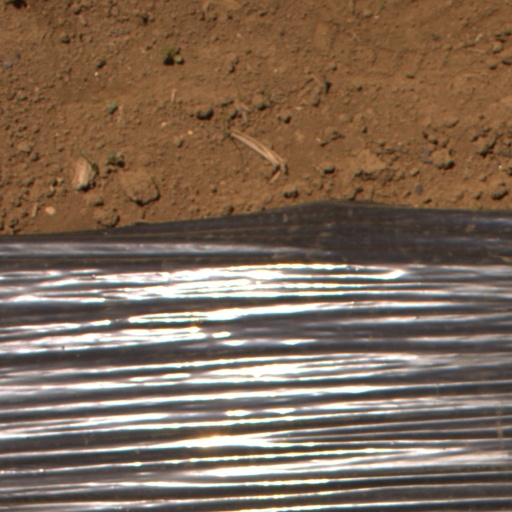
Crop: Jerusalem artichoke